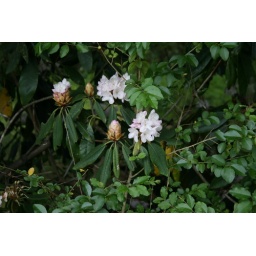
flowers beside and up the pine tree1